Eastern Economic Corridor

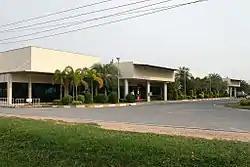
U-Tapao International Airport

The Eastern Economic Corridor is served by U-Tapao International Airport, one of three main commercial airports in the country. As Bangkok's two international airports are currently operating beyond capacity, the government intends to transform U-Tapao into a third major destination for airlines. To support this goal, the state government and private sector have developed a project plan to construct an airport with two 3,500-meter runways and 124 aircraft stands, along with supporting facilities such as an MRO Complex, an Aviation Training Center, and a Ground Transportation Center. The project is being undertaken by U-Tapao International Aviation Company Limited (BBS Joint Venture), which was awarded a 50-year contract and recently signed the Public Private Partnership Agreement of U-Tapao International Airport & Eastern Airport City Project on 19 June 2020. The signing ceremony was presided over by the Prime Minister General Prayut Chan-o-cha. U-Tapao International Aviation Company Limited is a joint venture among three large private companies: Bangkok Airways, BTS Group Holdings, and Sino-Thai Engineering and Construction.